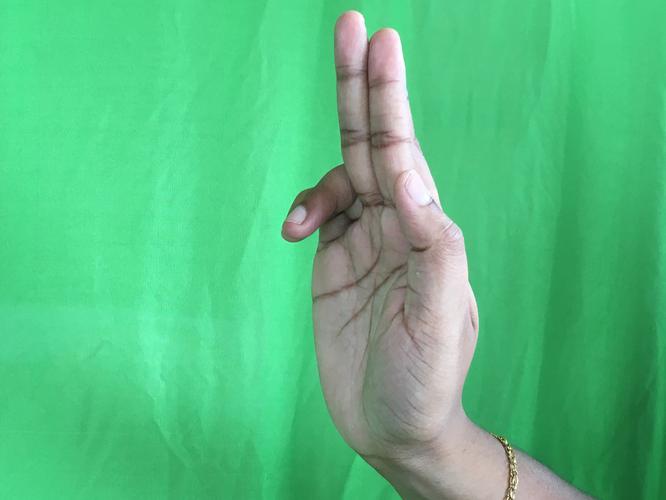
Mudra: Ardhapathaka
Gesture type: single_hand